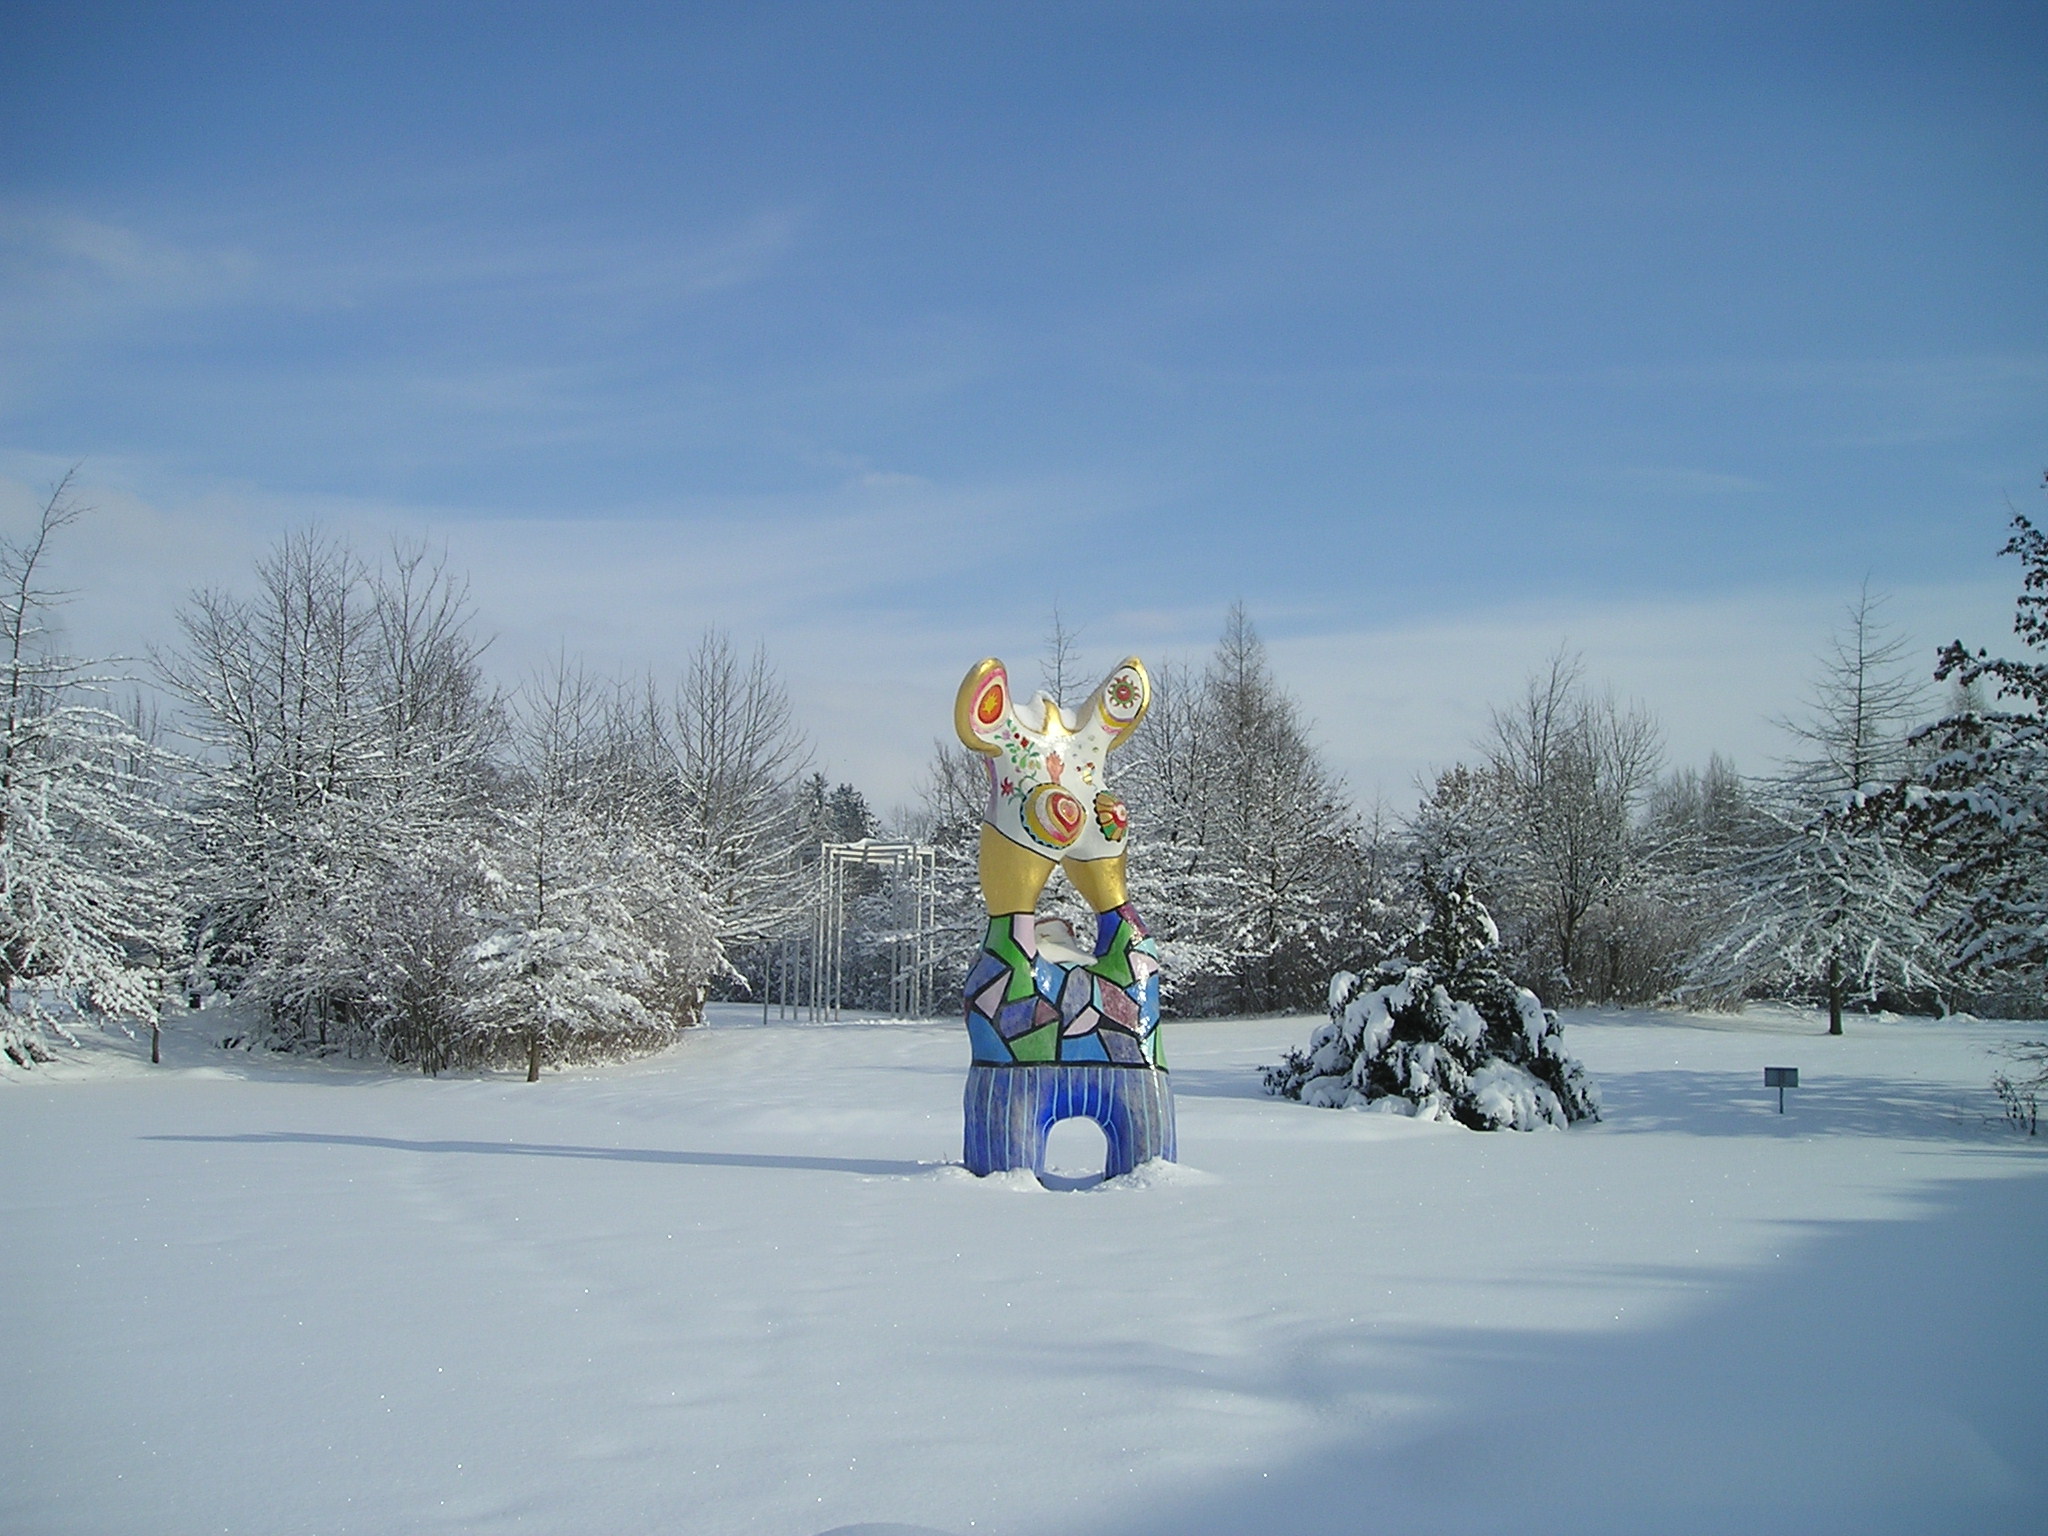
snow, winter, weather, snowy, season, winter sport, art, footwear, freezing, nordic skiing